City on the Magdalensberg

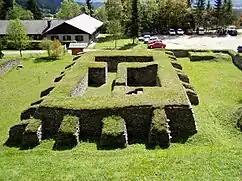
The temple seen from the northern slope; in the background on the left the modern building of the excavation management at the site of the merchant basilica of the first construction phase, on the right the parking lot at the site of the forum

The temple district is located centrally on the northern side of the forum, positioned two meters higher than the forum on the mountainside. The district spans an area of 54.6 meters in length and 45.3 meters in width. In its final form, it was a podium temple measuring 30 meters in length and 17.6 meters in width. The inner chamber, known as the cella, measured 21 × 11 m and was likely surrounded by either eleven or six columns. On each of the longer sides of the temple, there was a spacious courtyard and a hall. Only the substructure of the temple remains intact, featuring two cellars (known as "favissae"), accessible via a staircase on the mountainside. The temple's basement was used to store public funds.